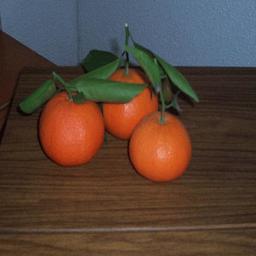
Label: Orange